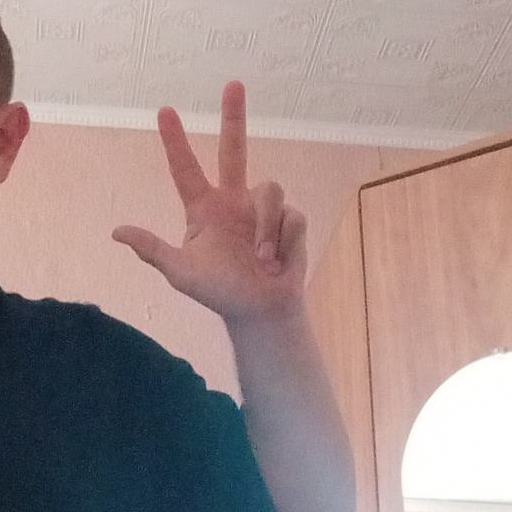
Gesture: three2